Auchinbaird Windmill

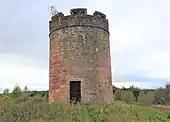
The windmill/dovecote and the doors

The structure stands on the edge of ridge at a height of 53 metres or 173 feet. The circular walled shell of this late 17th or early 18th century vaulted tower windmill has red sandstone rubble walls rising from the partly exposed foundations. The tower does not appear to taper towards the top, but may have been reduced in height. The original wooden windcap that would have formed a third story and the wood and fabric sails are absent. It had a well constructed vaulted basement and access pend area. The stone tower had two storeys and was later topped by a brick built domed roof with an oculus or circular hole and a castellated parapet. A pair of opposed doorways are set at ground level and there appears to have been one small north facing opening on the ground floor together with a larger south opening window on the first floor.